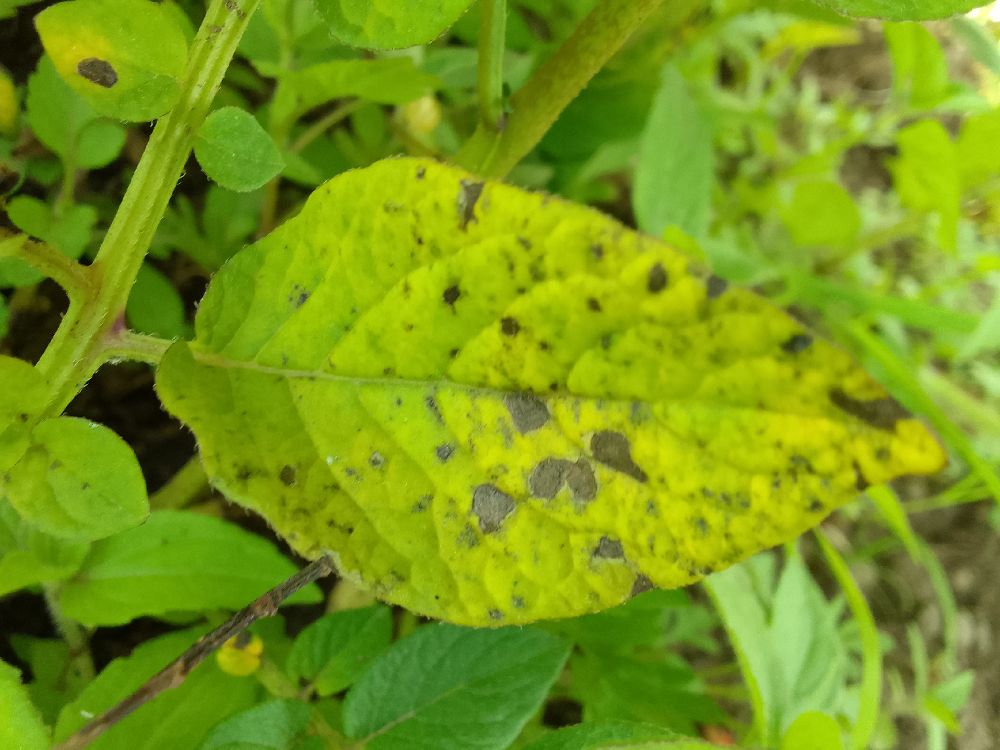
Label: Early blight